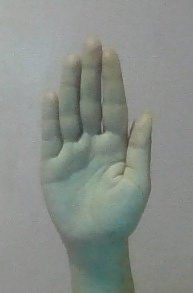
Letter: seen